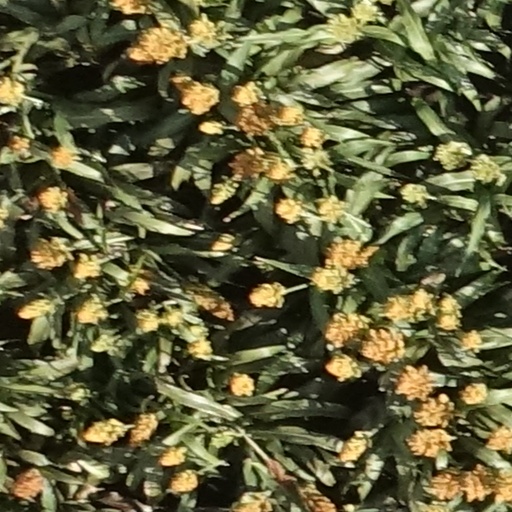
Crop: sorghum